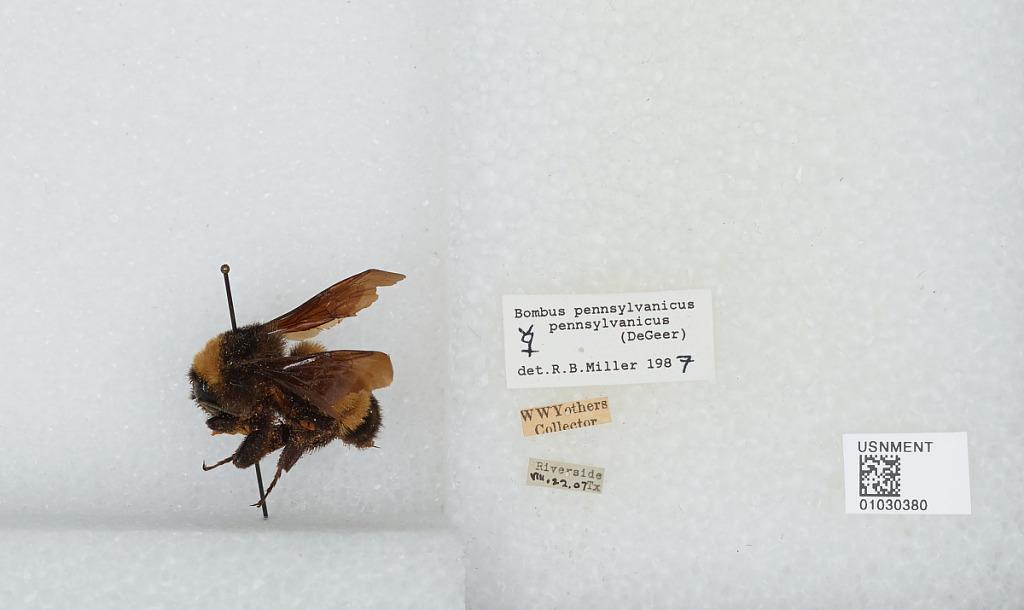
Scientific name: Bombus (Fervidobombus) pensylvanicus pensylvanicus (De Geer)
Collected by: W. Yothers
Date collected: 1907-8-22
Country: United States
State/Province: Texas
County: Walker
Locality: Riverside
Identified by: Miller, R. B.